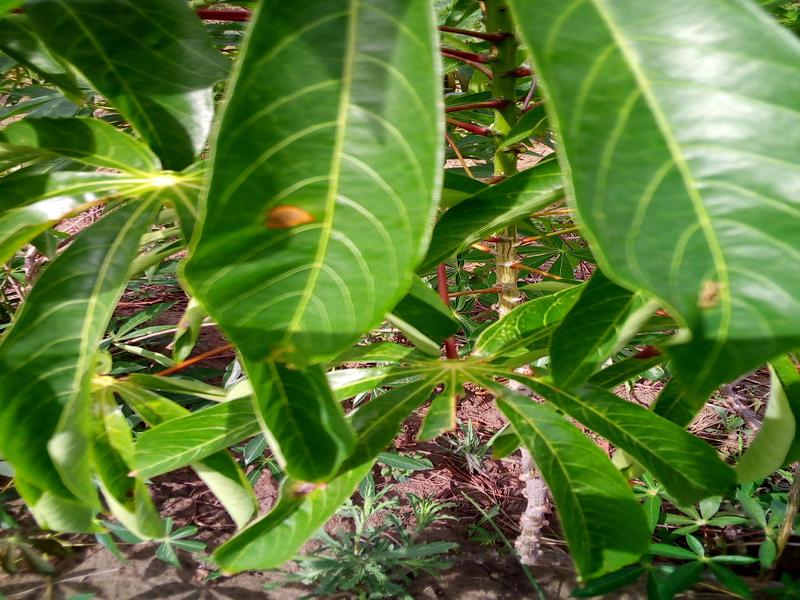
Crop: cassava
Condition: healthy